Marina Sudakova

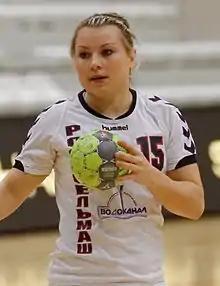
Sudakova in 2013

Marina Vladimirovna Sudakova (born 17 February 1989), née Yartseva, is a Russian former handball player for the Russian national team.